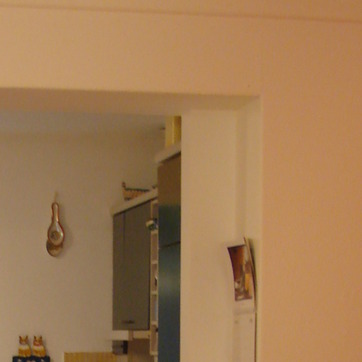
Material: painted